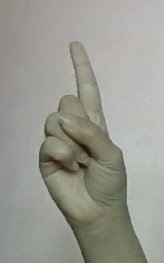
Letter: bb